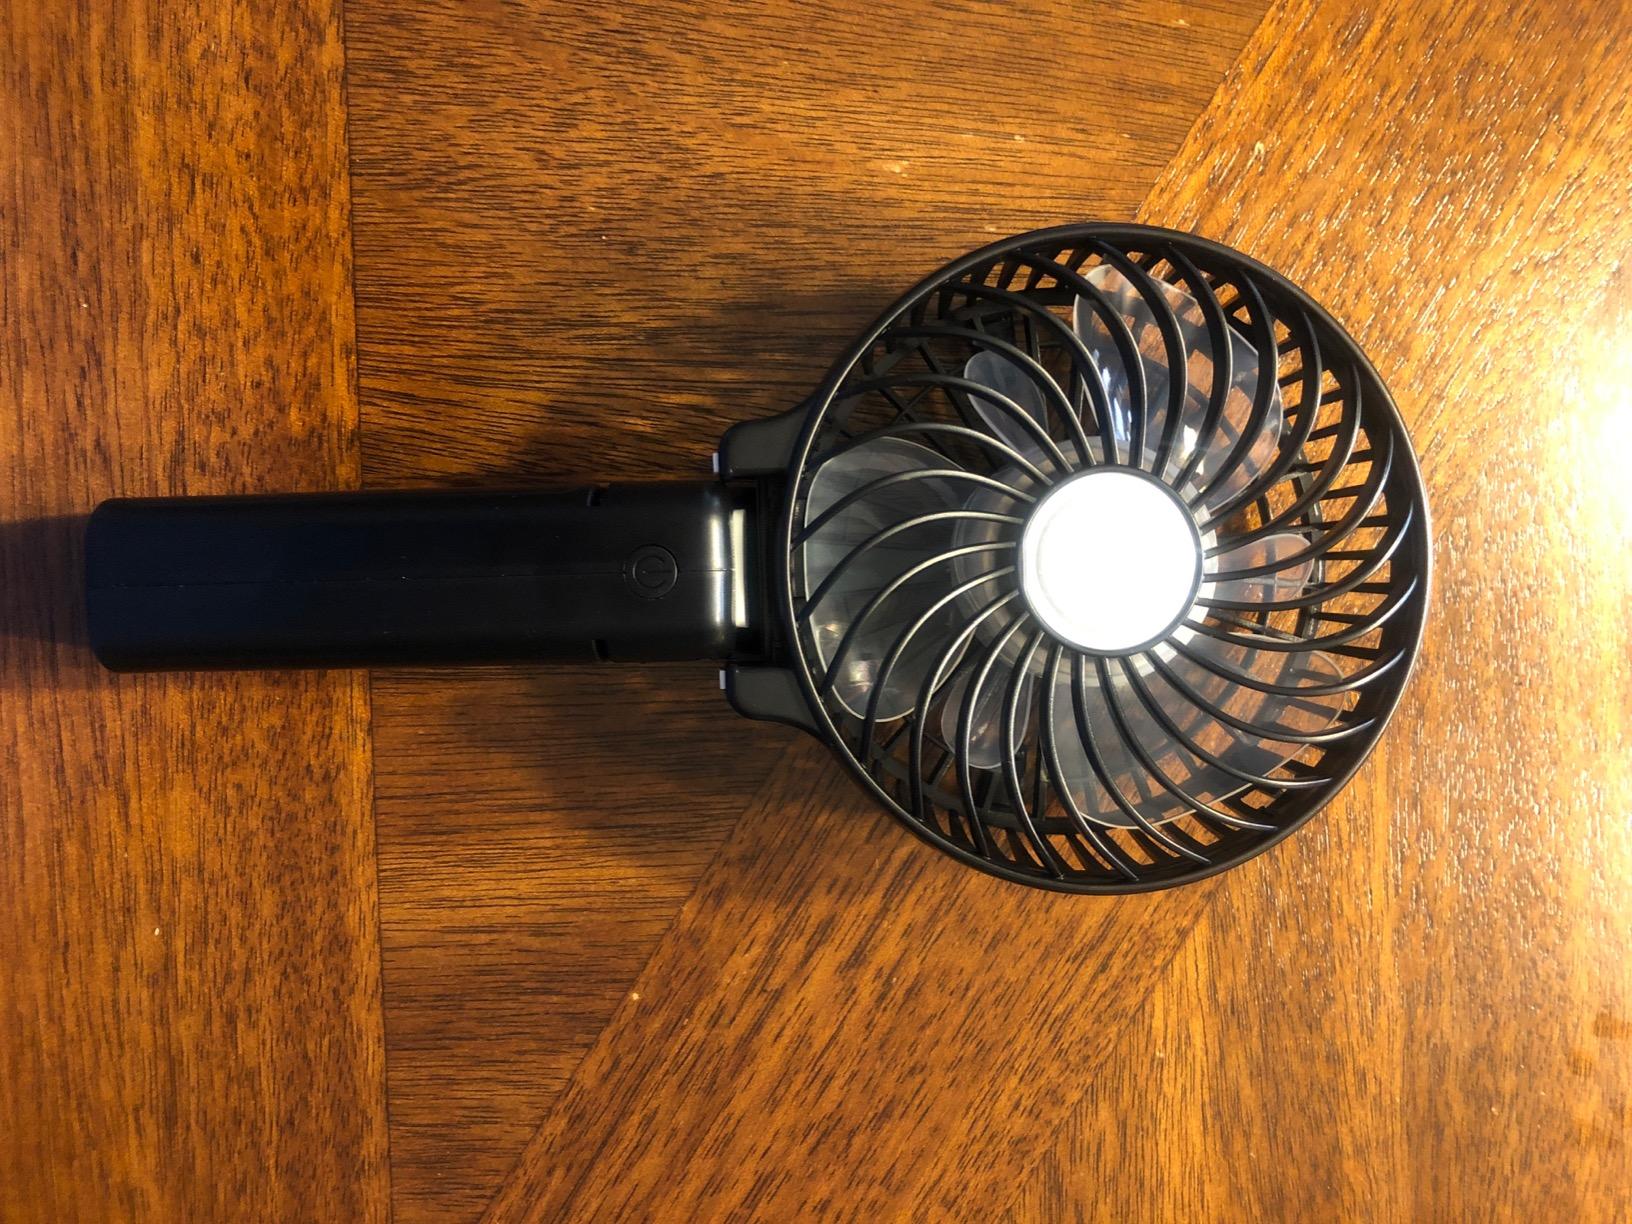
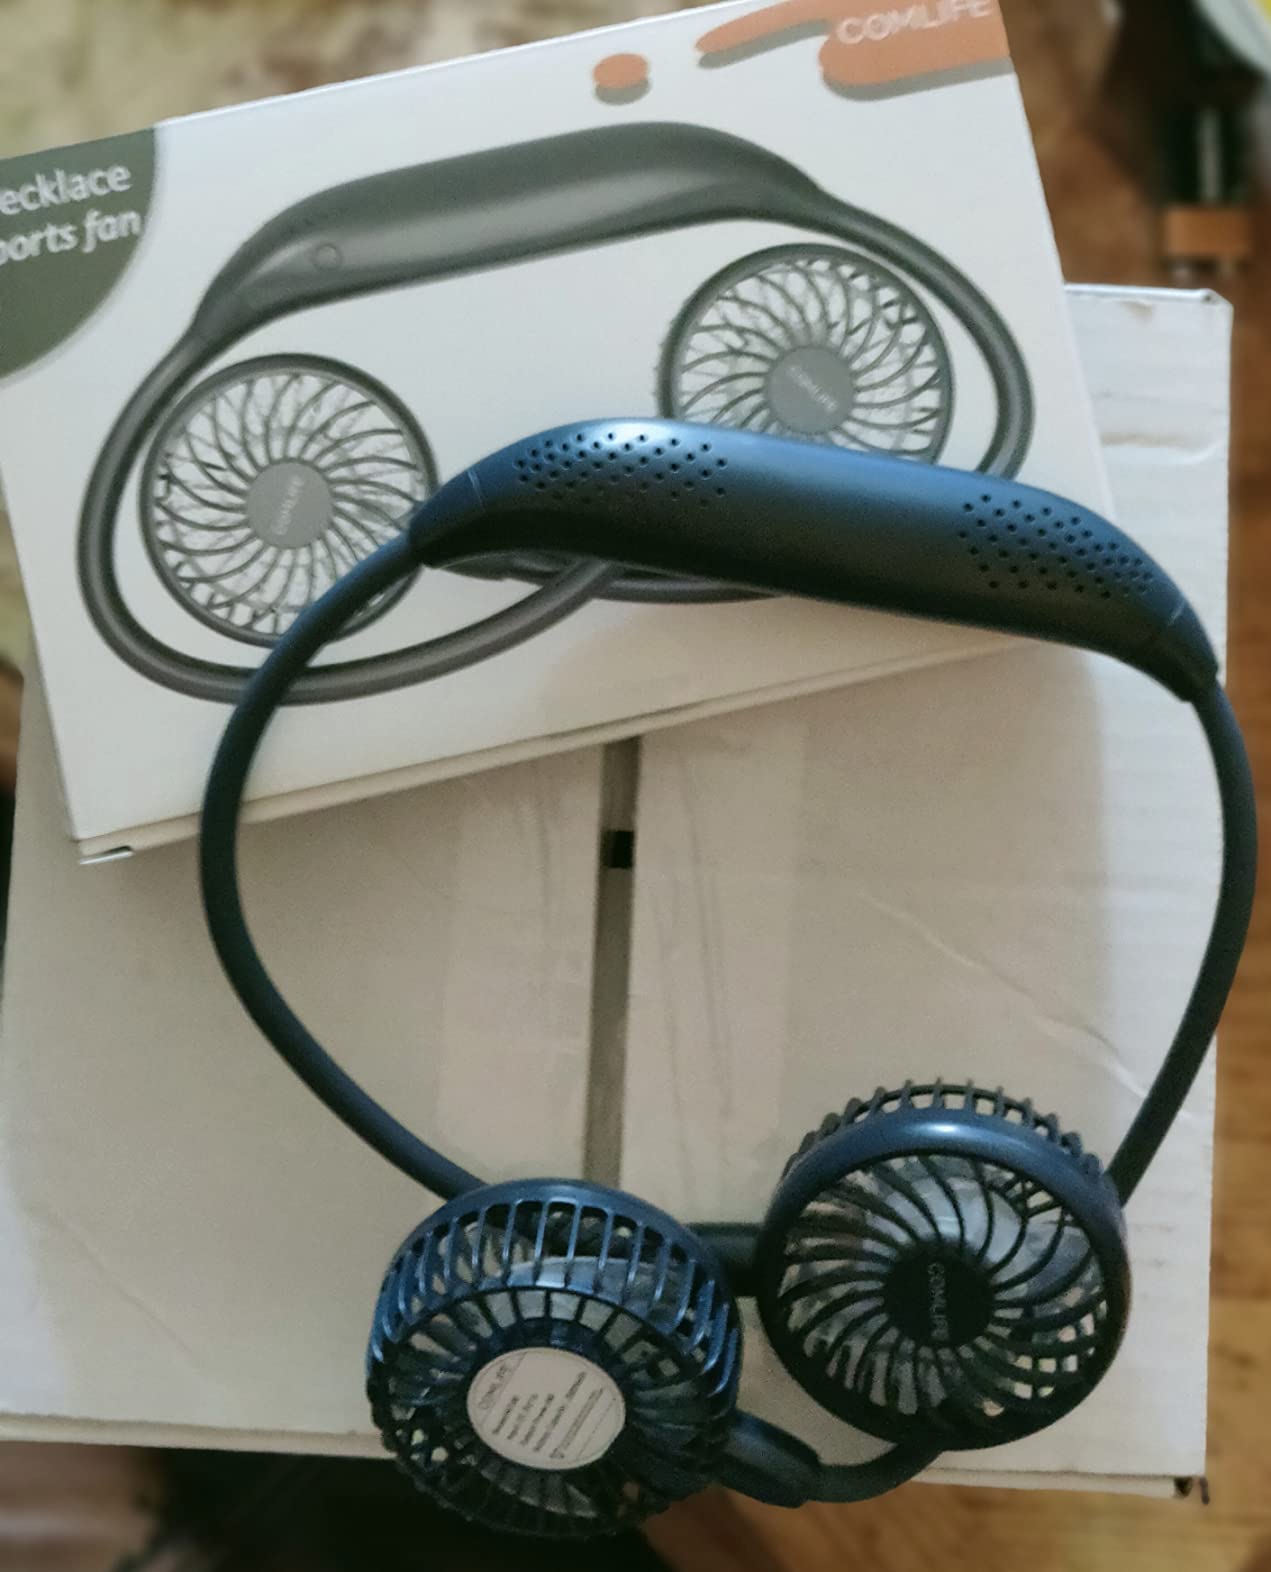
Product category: fan
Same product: no